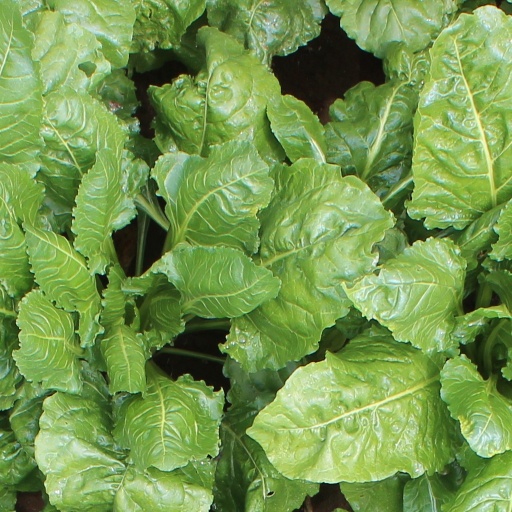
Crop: sugar beet